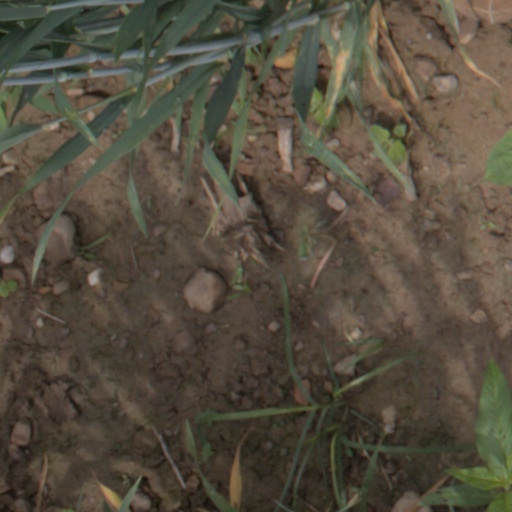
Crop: wheat